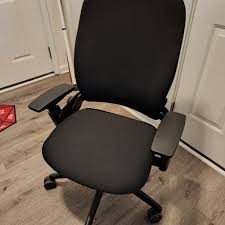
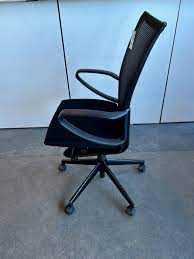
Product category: items_chair
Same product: no